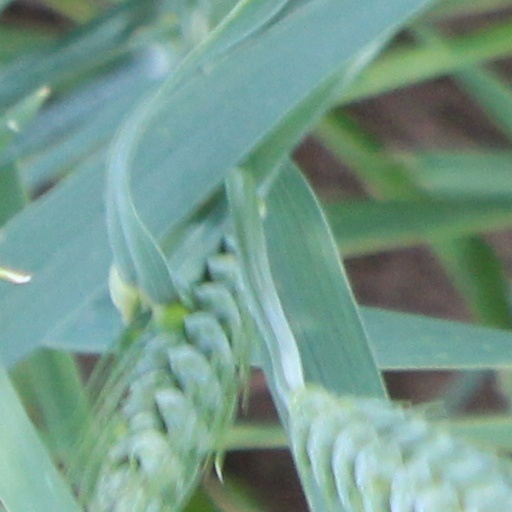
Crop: wheat